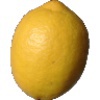
Label: Lemon 1